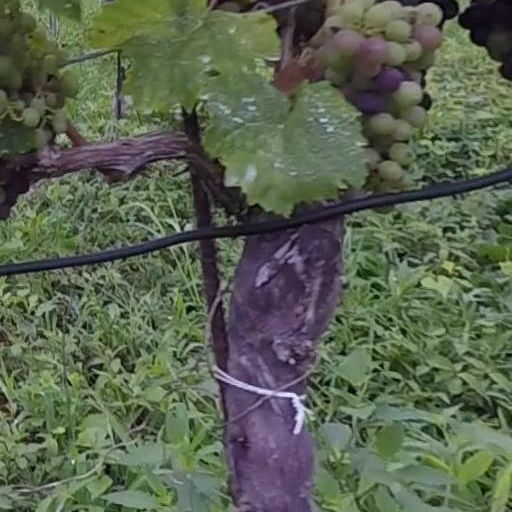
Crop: grape